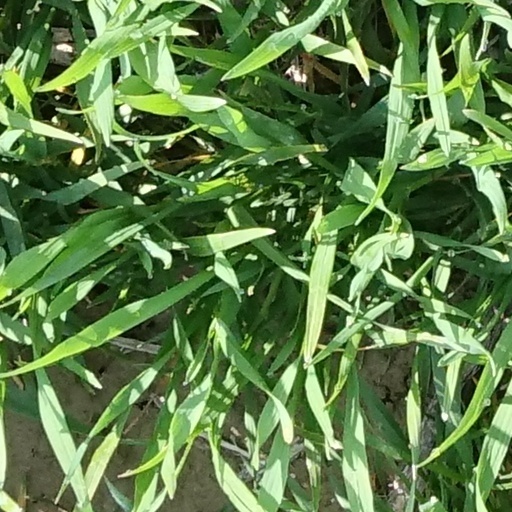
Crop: wheat